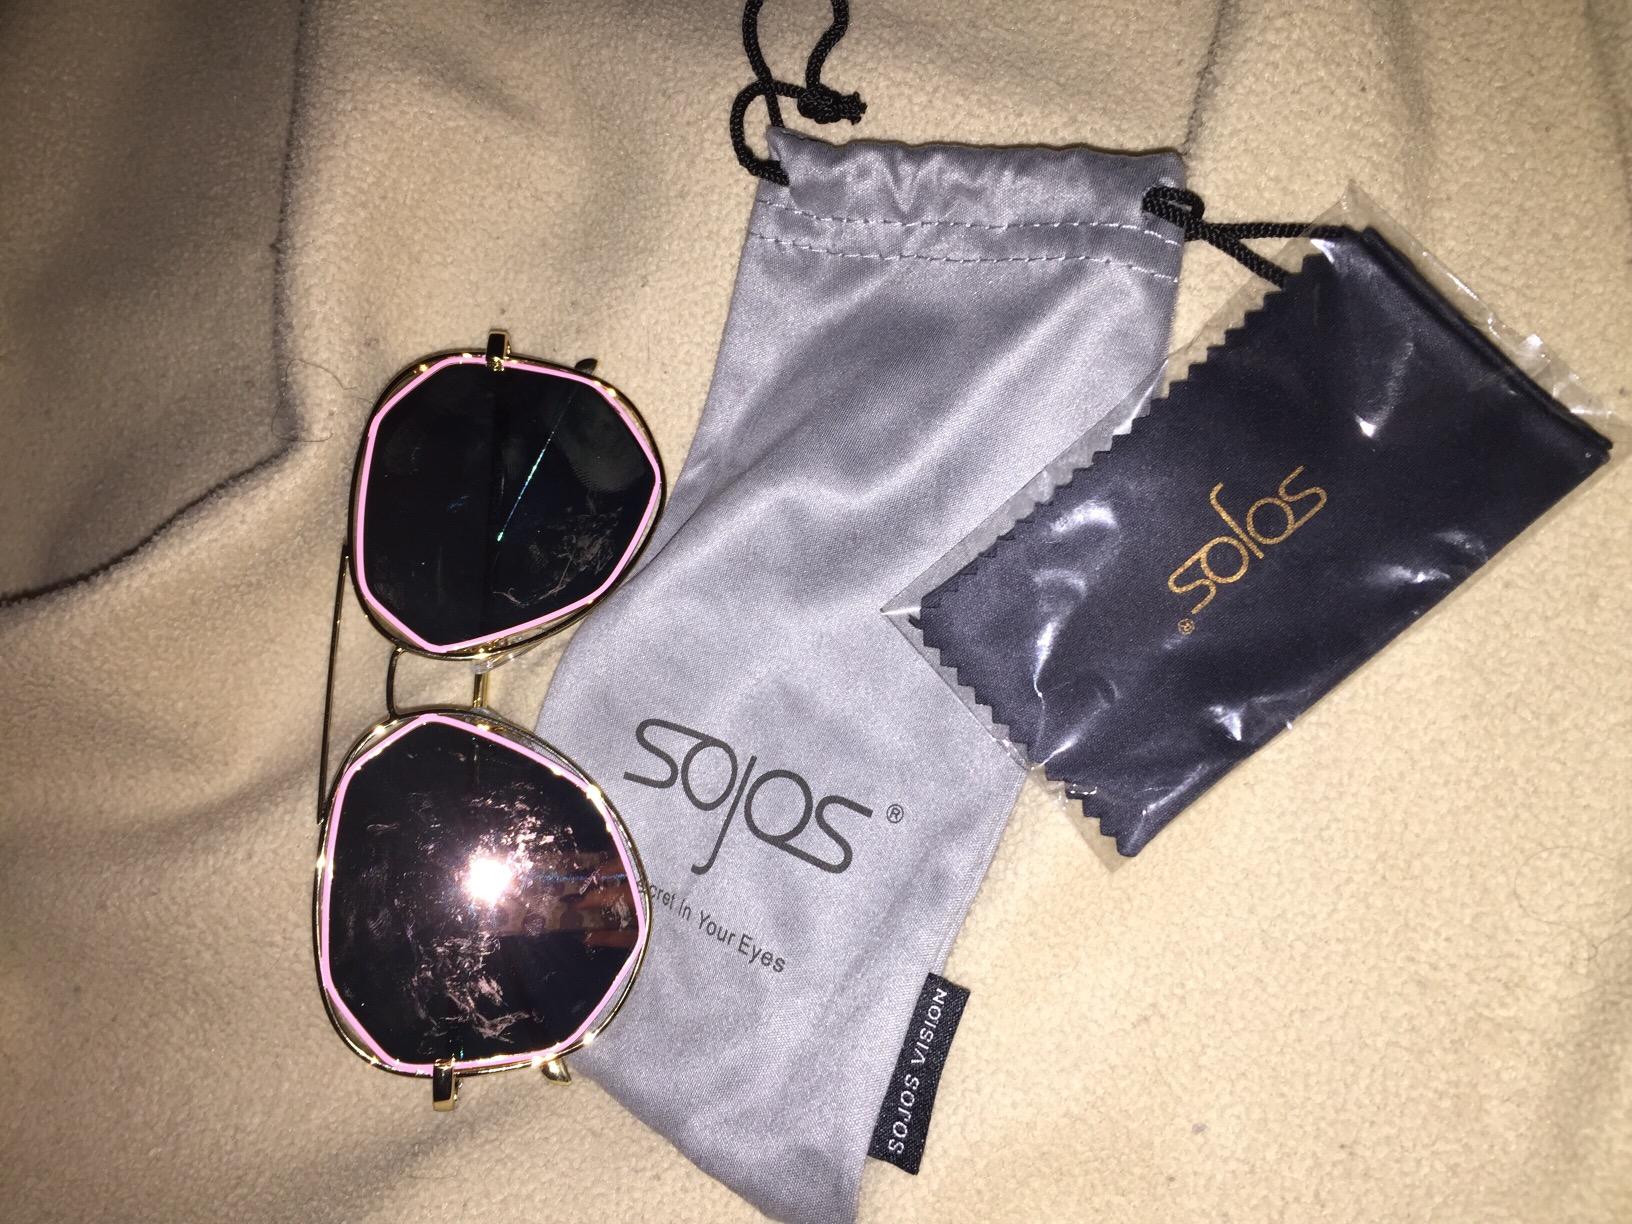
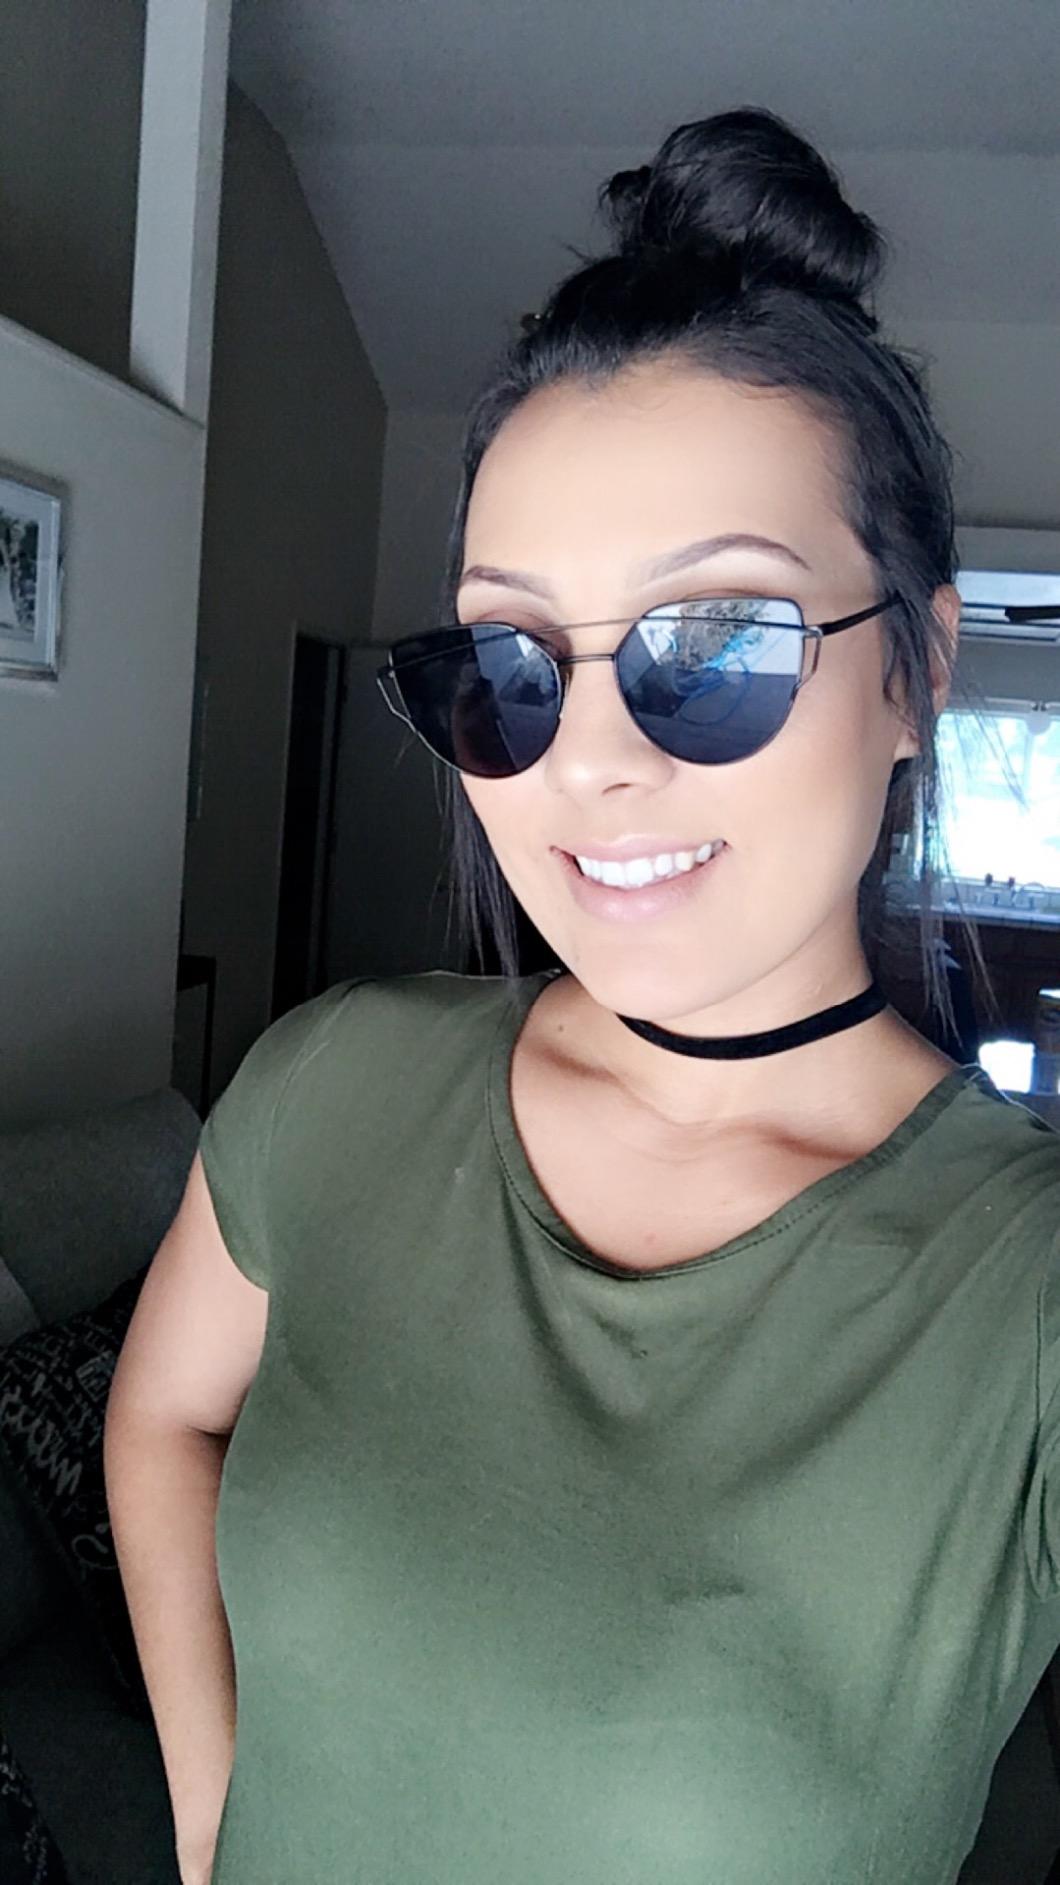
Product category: accessories_sunglasses
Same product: no